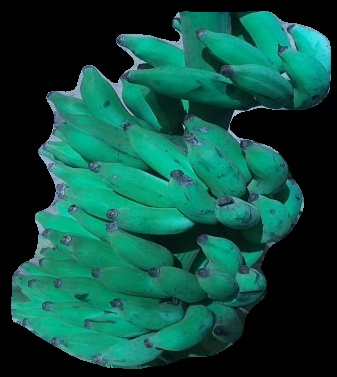
Variety: elakki-bale
Grade: grade3